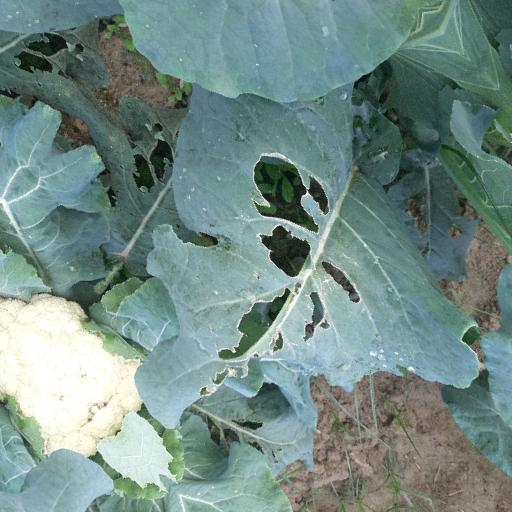
Label: Black Rot